Answer in natural language. Considering the relative positions, where is black colour television with respect to white rectangular dining table? Choose between the following options: left or right
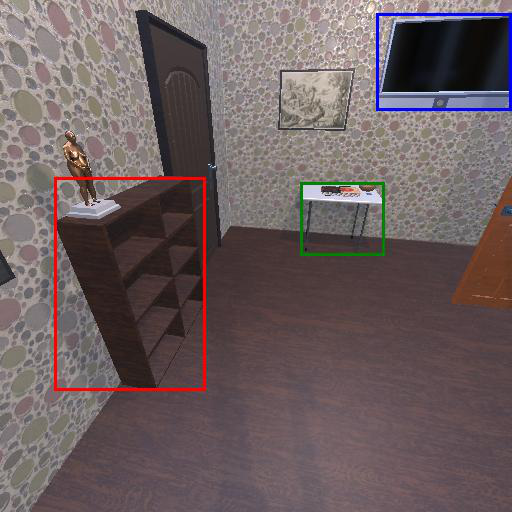
<answer>right</answer>